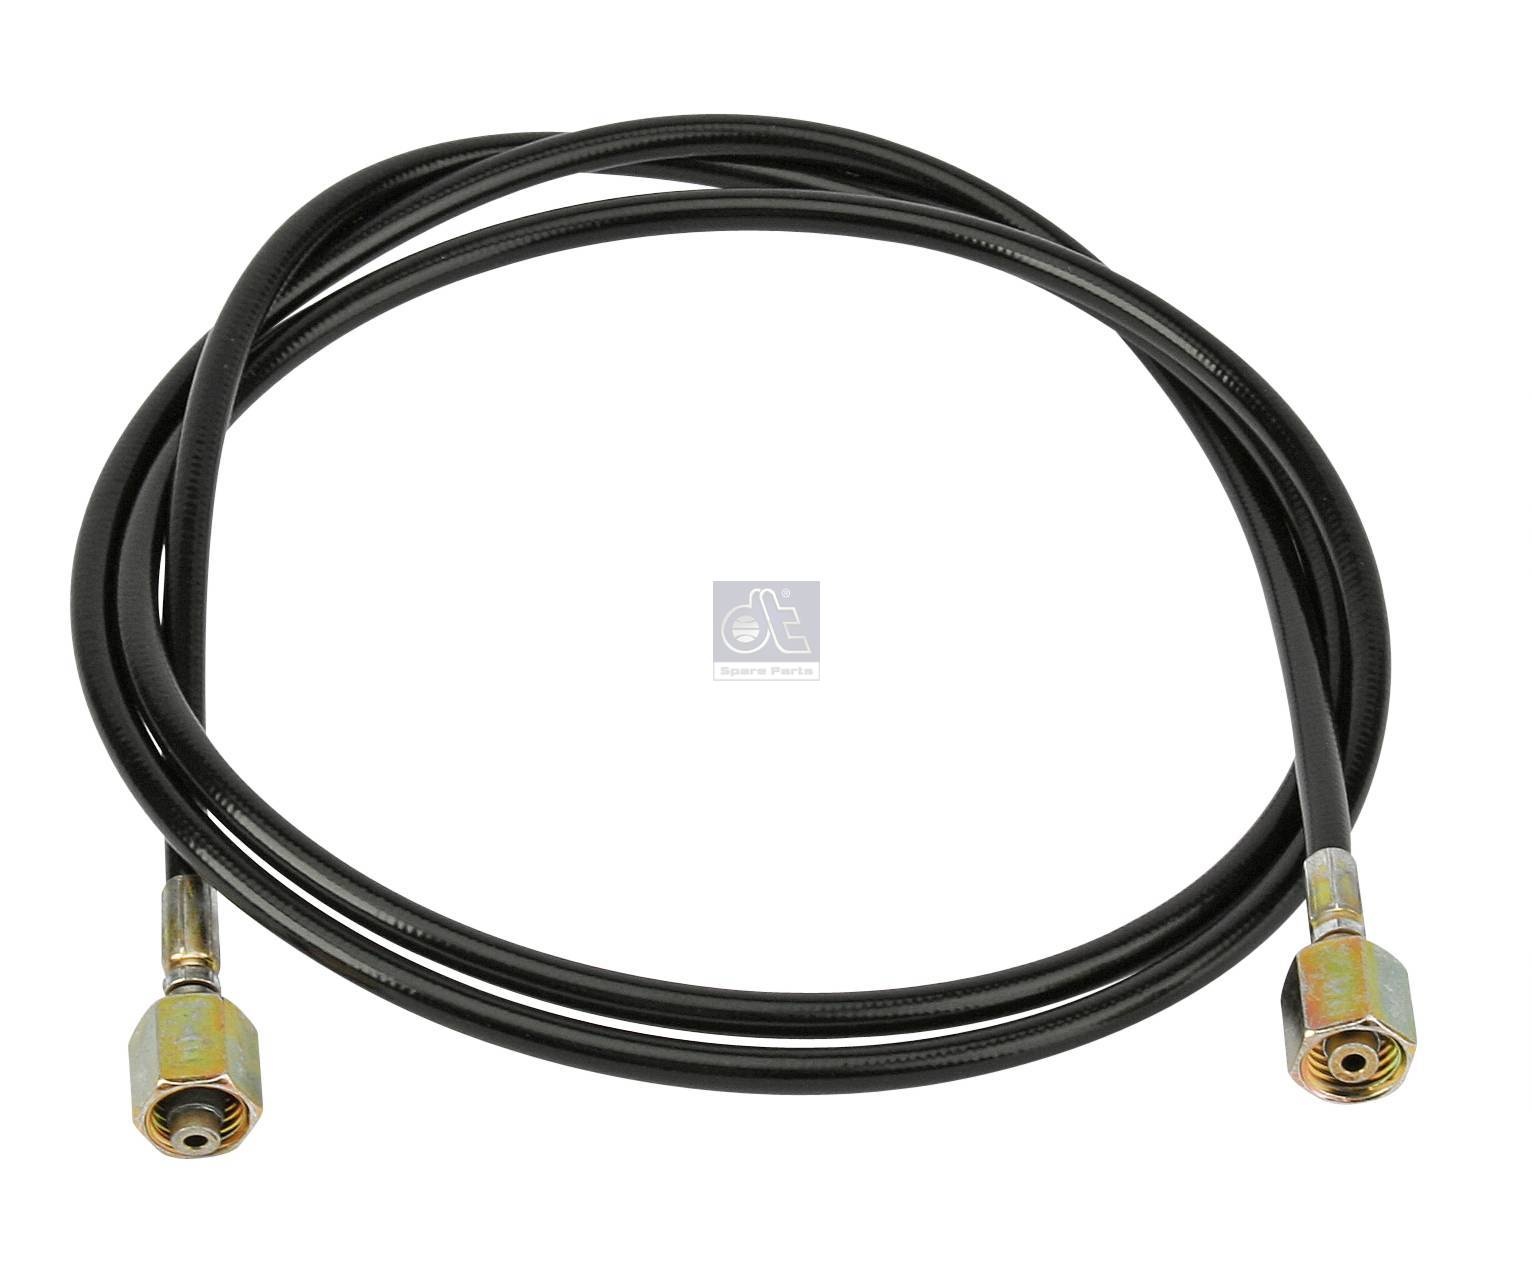
DT Spare Parts 4.10344 Hose line, cabin tilt D: 5,9 mm, M12 x 1,5, M12 x 1,5, L: 1380 mm, L1: 1380 mm, 250 bar replaces
Brand: <img src="https://cdn.shopify.com/s/files/1/0720/1315/2548/files/dt_spare_parts_36x36.jpg?v=1686015674" alt="" data-mce-fragment="1" data-mce-src="https://cdn.shopify.com/s/files/1/0720/1315/2548/files/dt_spare_parts_480x480.jpg?v=1686015674">
AUGER 80509 TRUCKTEC AUTOMOTIVE 144014 DT Spare Parts 02.1.55.221318 DT Spare Parts 2155221318 MERCEDES-BENZ 942 553 0182 MERCEDES-BENZ 942 553 1382 MERCEDES-BENZ 9425530182 MERCEDES-BENZ 9425531382 SAMPA 204.011 SAMPA 204011 BHARATBENZ 400 553 0182 BHARATBENZ 4005530182 DT Spare Parts 4057795334335 DT Spare Parts 4047755292775 MERCEDES-BENZ A9425531382 MERCEDES-BENZ A9425530182 MERCEDES-BENZ A942 553 1382 MERCEDES-BENZ A942 553 0182 PE Automotive 01368500A TRUCKTEC AUTOMOTIVE 01.44.014 PE Automotive 013.685-00A
Category: Vehicles & Parts > Vehicle Parts & Accessories > Vehicle Maintenance, Care & Decor > Vehicle Fluids > Vehicle Hydraulic Clutch Fluid